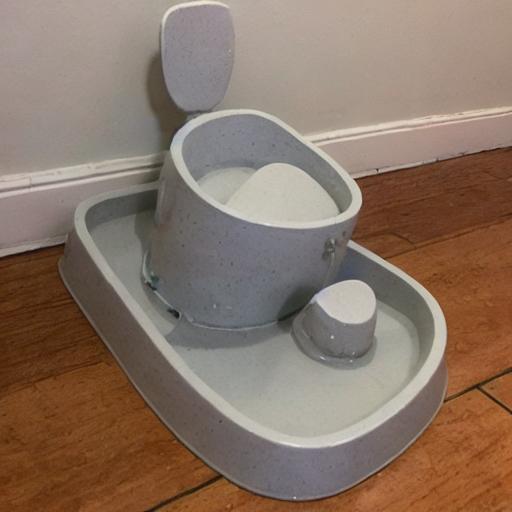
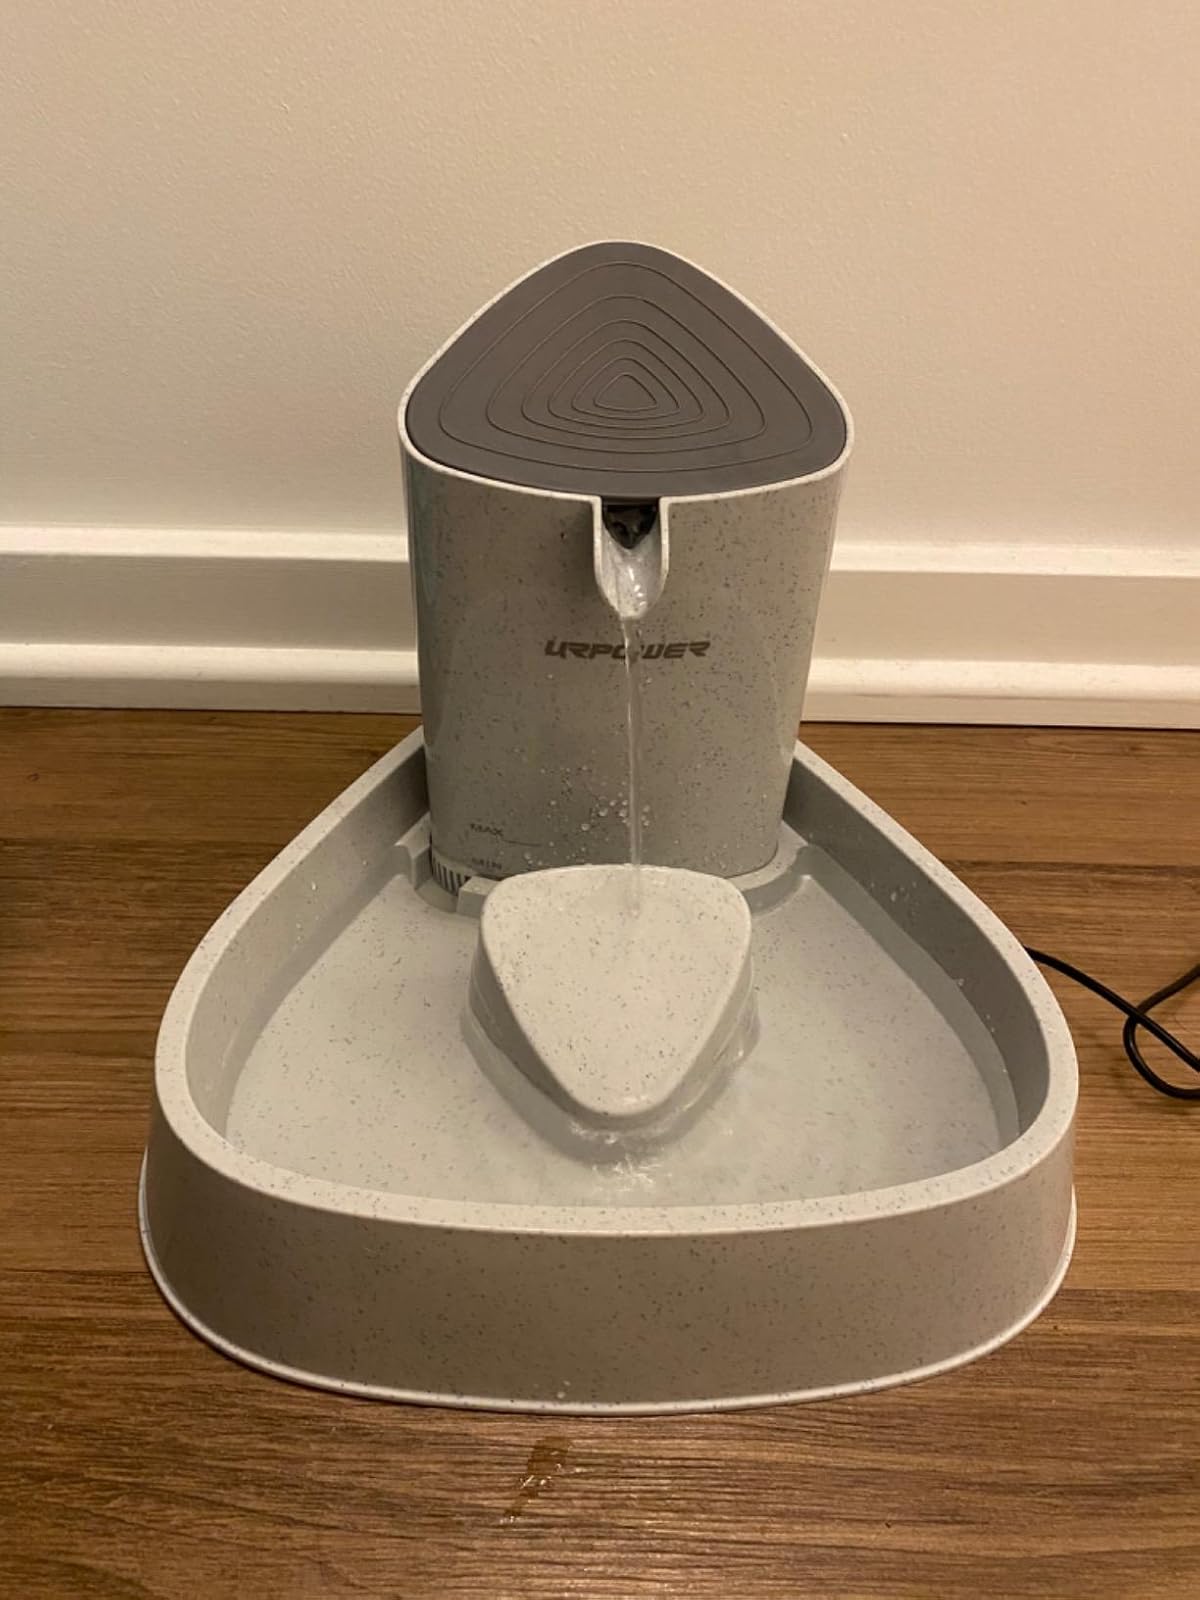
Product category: items_bowl
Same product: no